John Lisle

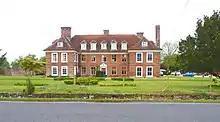
Moyles Court, now Moyles Court School

Lisle married firstly Elizabeth Hobart, daughter of Sir Henry Hobart, 1st Baronet of Intwood, who bore him a son who died in infancy. After her death in 1633, he married Alice Beconshaw, daughter of Sir White Beconshaw of Moyles Court at Ellingham in Hampshire and his wife, Edith, daughter of William Bond of Blackmanston, Steeple, Dorset. Alice bore him seven children, one of whom, John, inherited Moyles Court. Alice was executed in 1685 at Winchester on a charge of harbouring fugitives after the Battle of Sedgemoor. The conduct of the trial, where Judge Jeffreys, presiding, applied intense pressure on the jury to convict, caused much unfavourable comment; and the refusal of King James II to heed pleas for mercy gave rise to a belief that he was taking posthumous revenge on Sir John himself. Another of John's children, Bridget, married Leonard Hoar, the 3rd President of Harvard College.